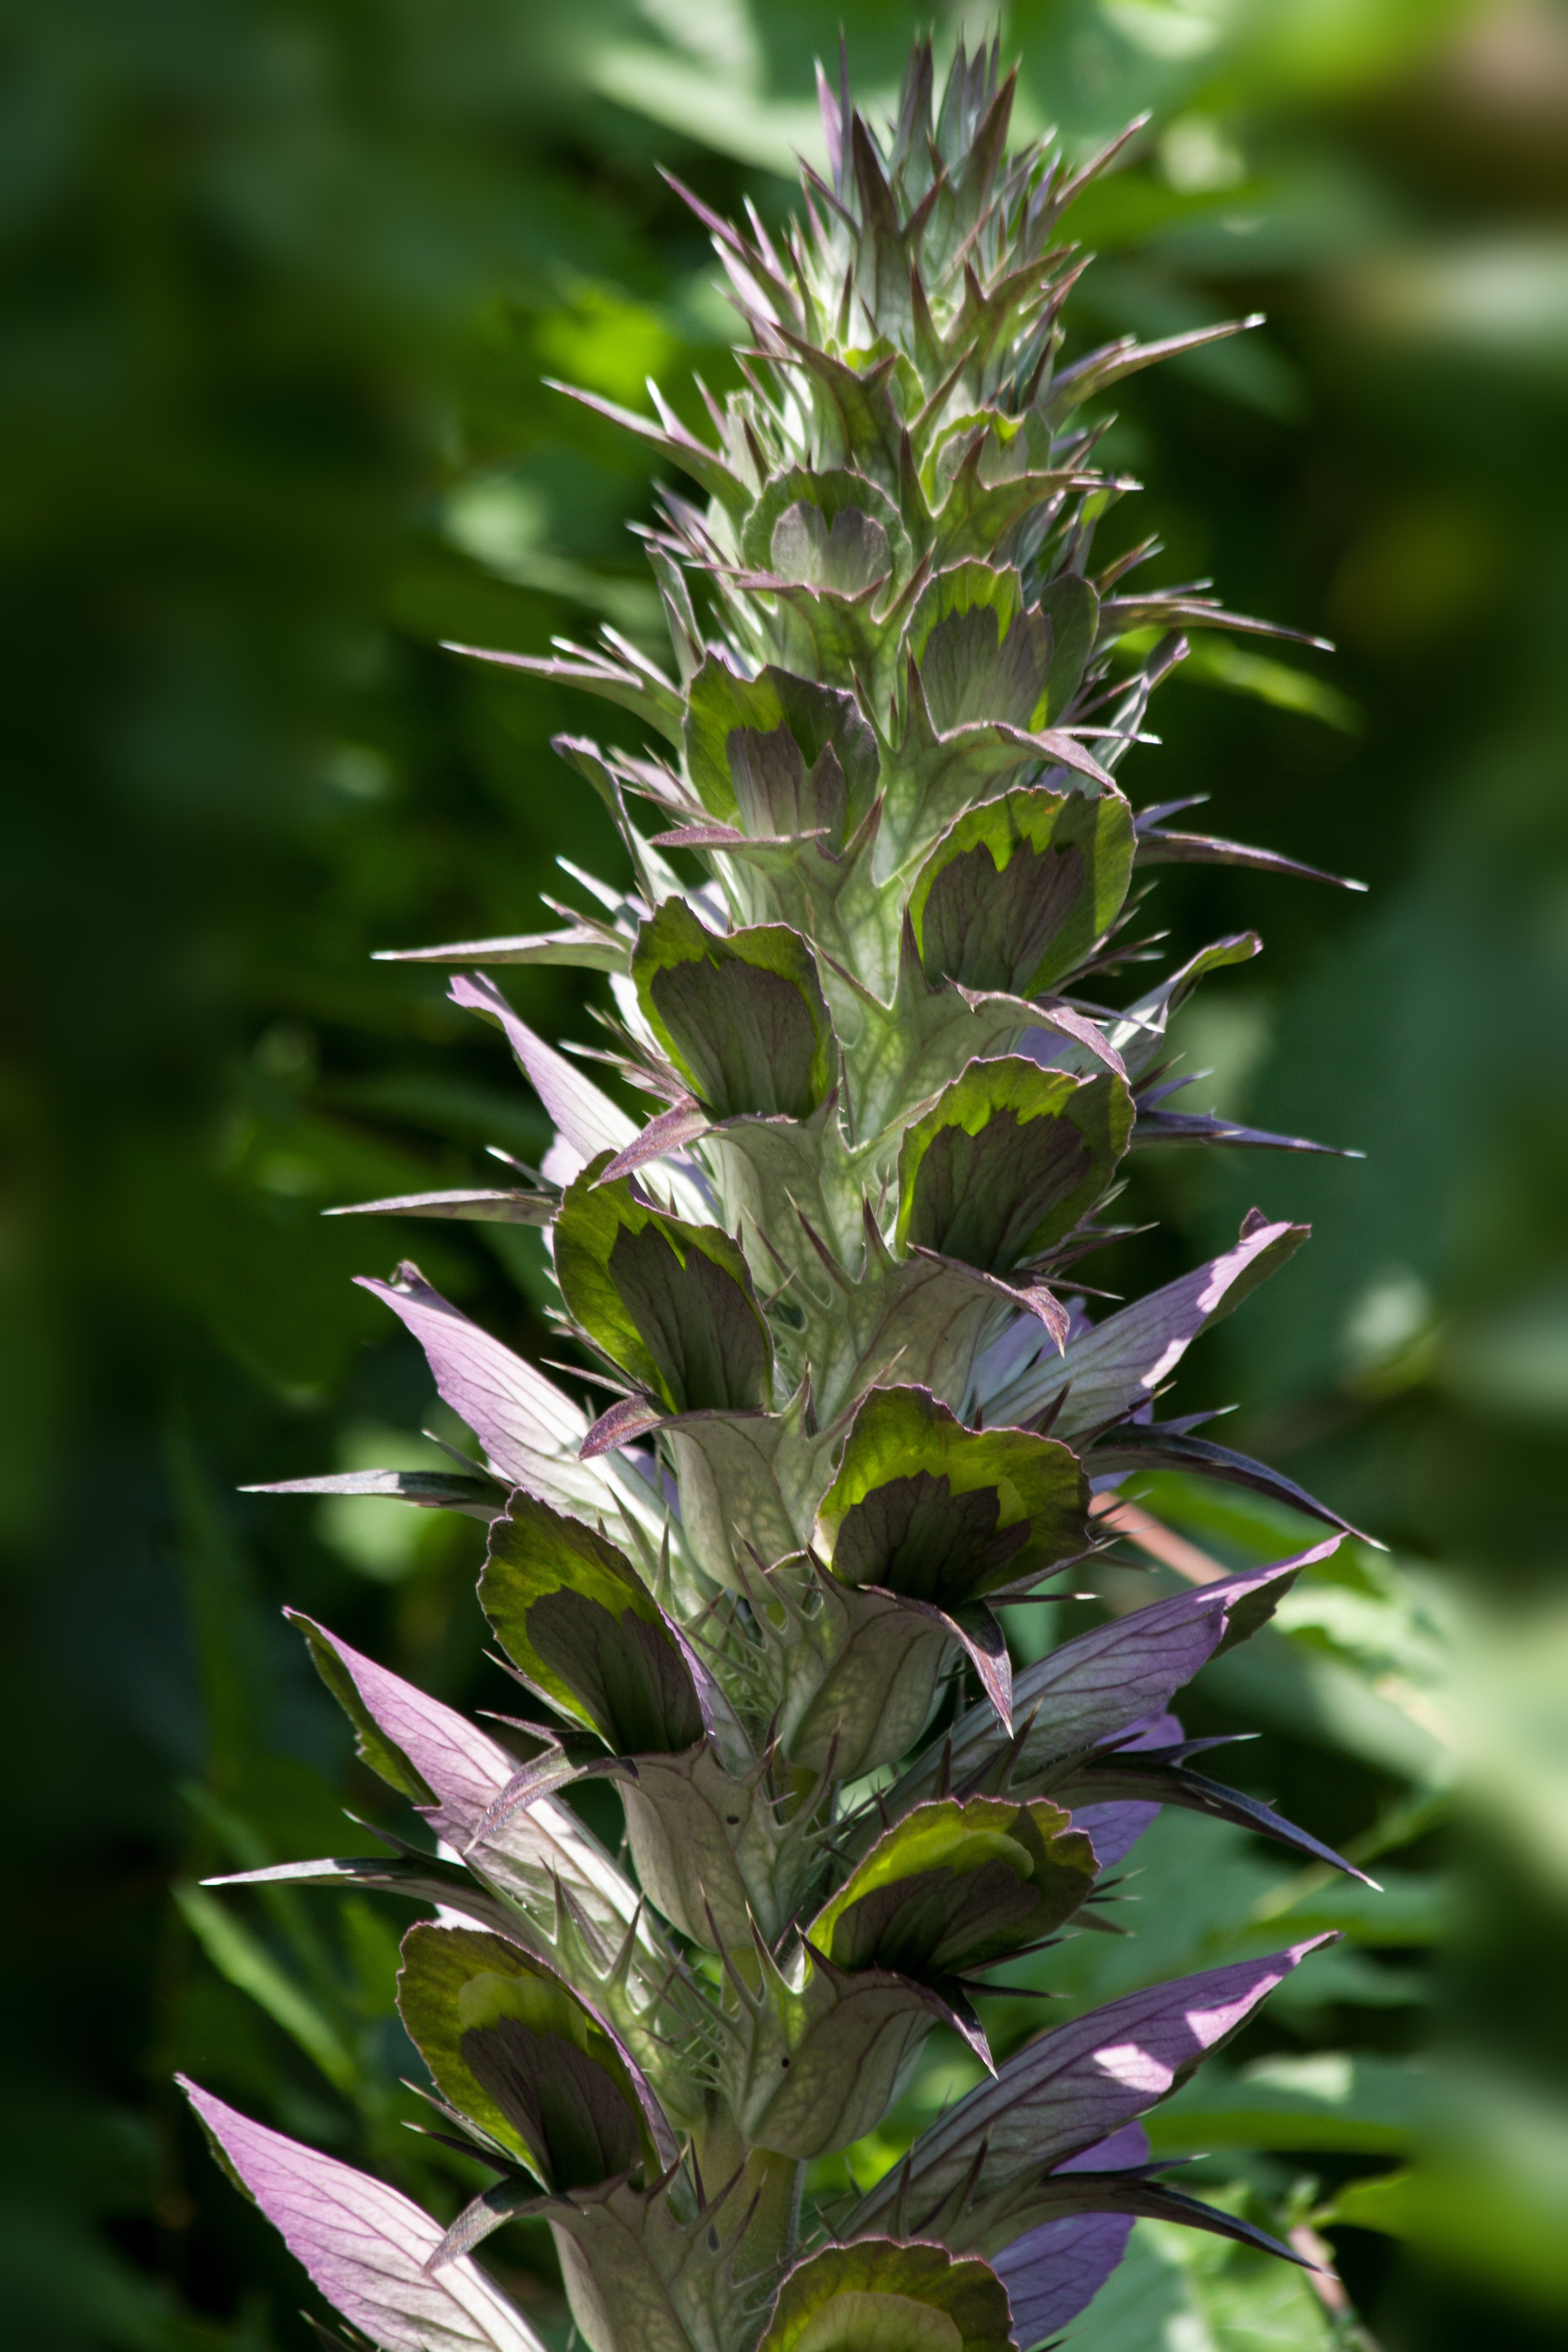
plant, flower, green, herb, botany, acanthaceae, flora, violet, thistle, flowering plant, daisy family, hogweed, acanthus, annual plant, grass family, land plant